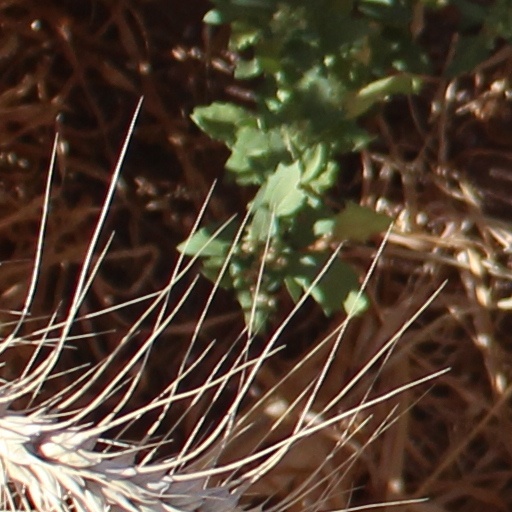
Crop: wheat